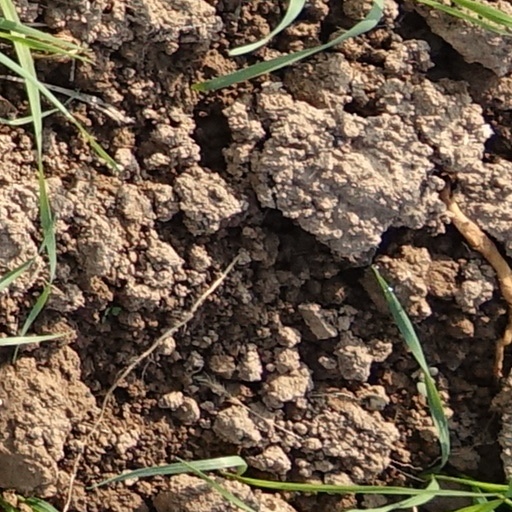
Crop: wheat